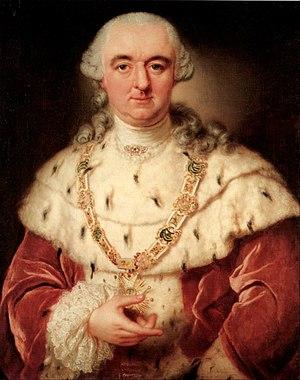
L'ordre du Lion du Palatinat, puis ordre du Lion de Bavière est un ordre honorifique bavarois des XVIIᵉ et XVIIIᵉ siècles.
Anna Dorothea Therbusch, née Liszewska le 23 juillet 1721 à Berlin où elle est morte le 9 novembre 1782, est une peintre prussienne d’origine polonaise.